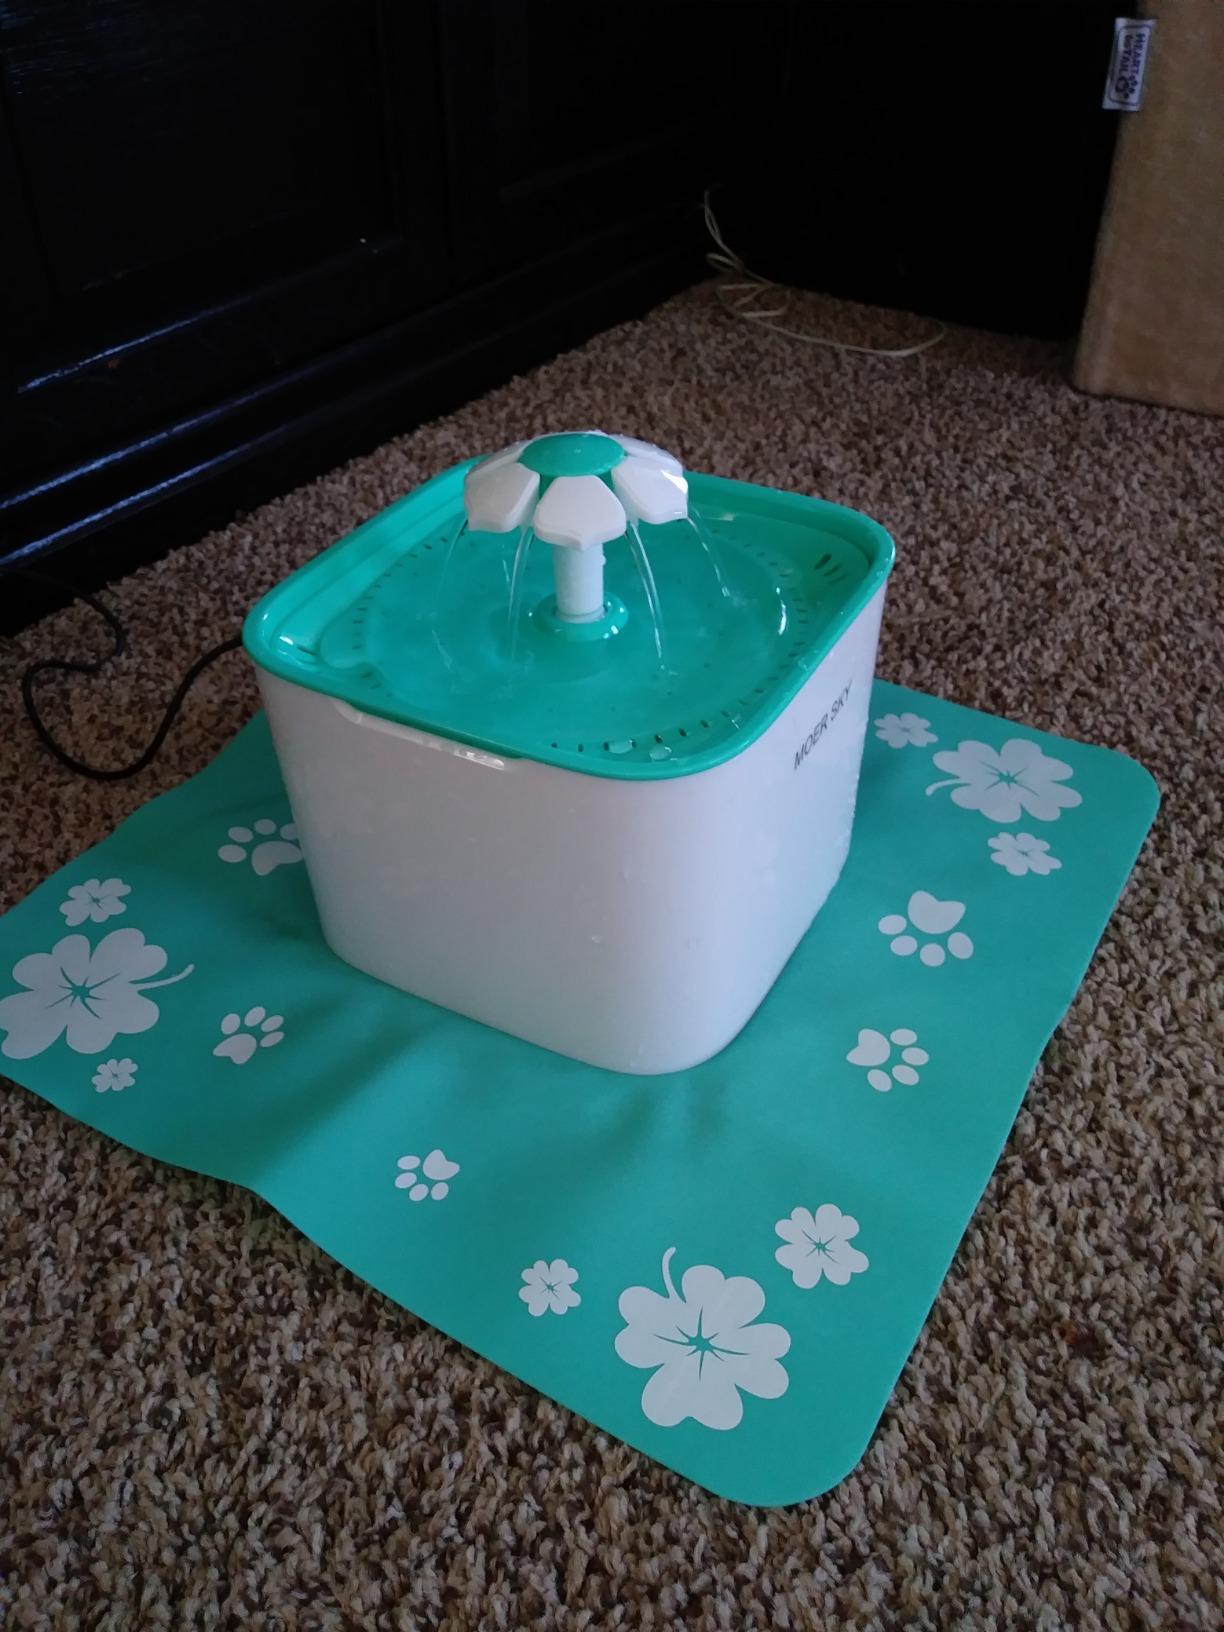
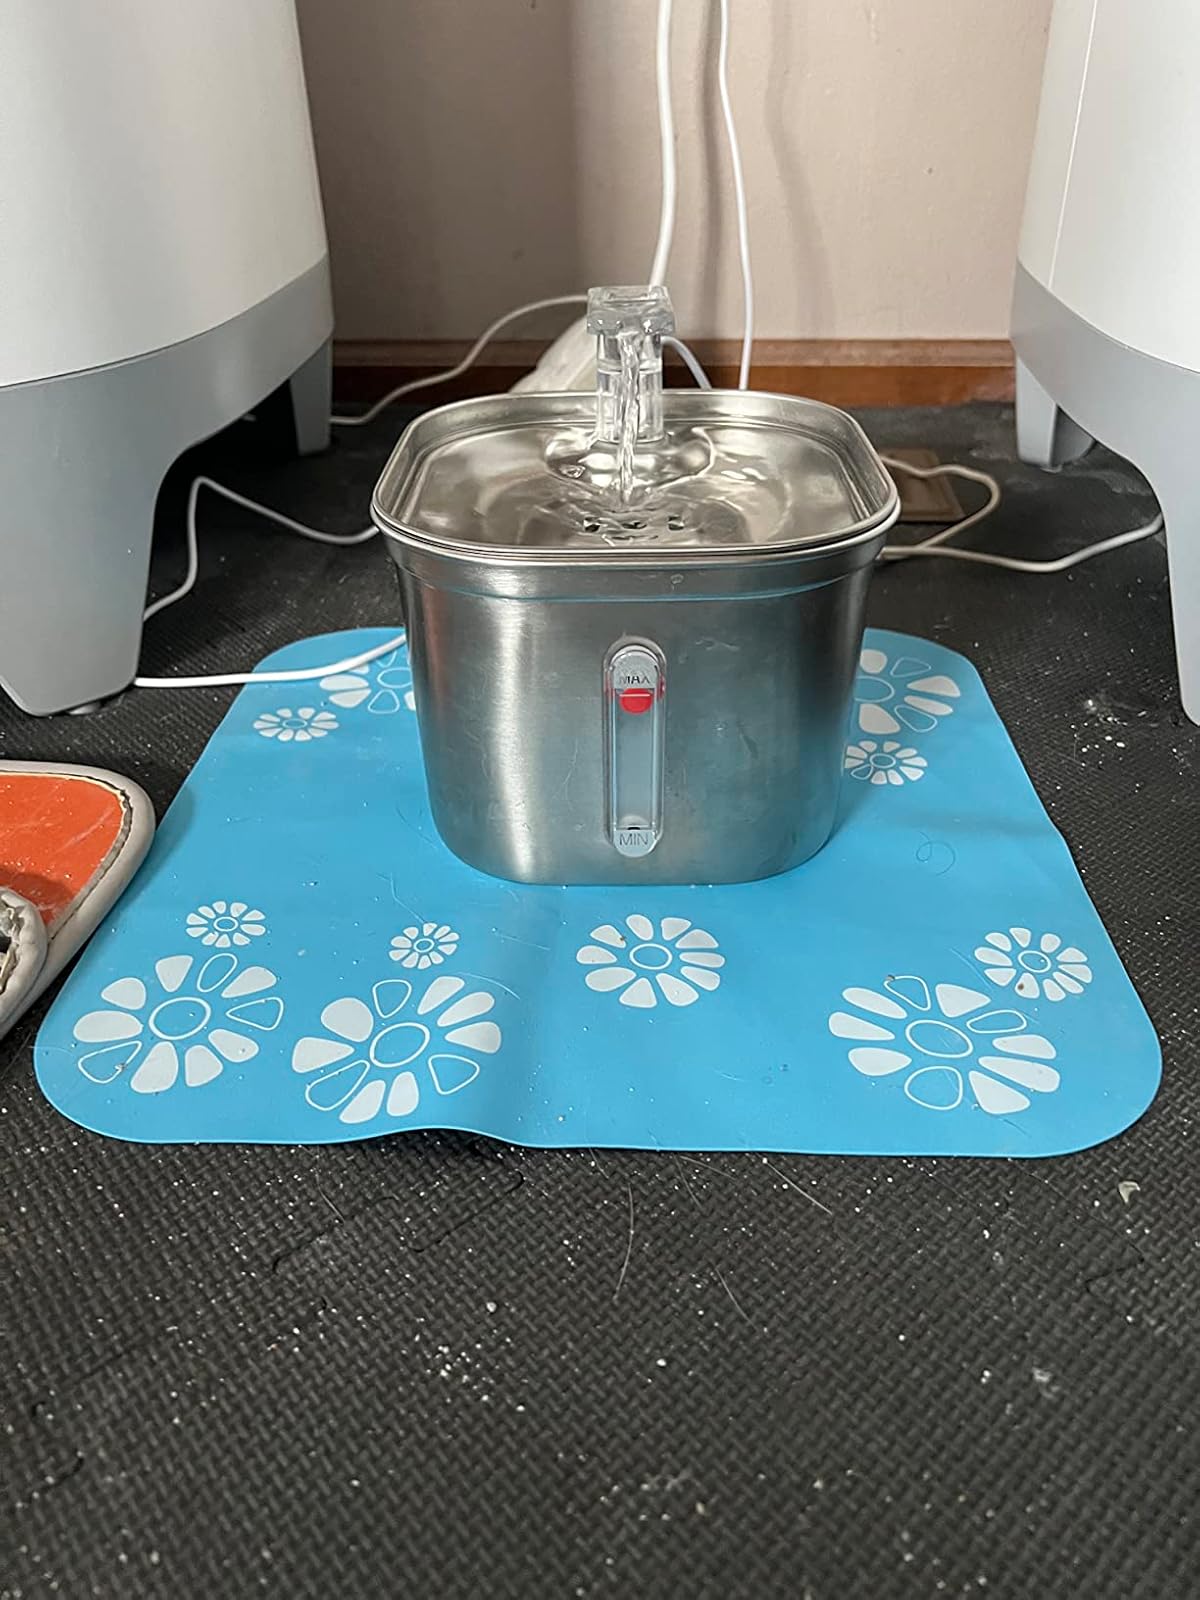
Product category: items_bowl
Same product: no